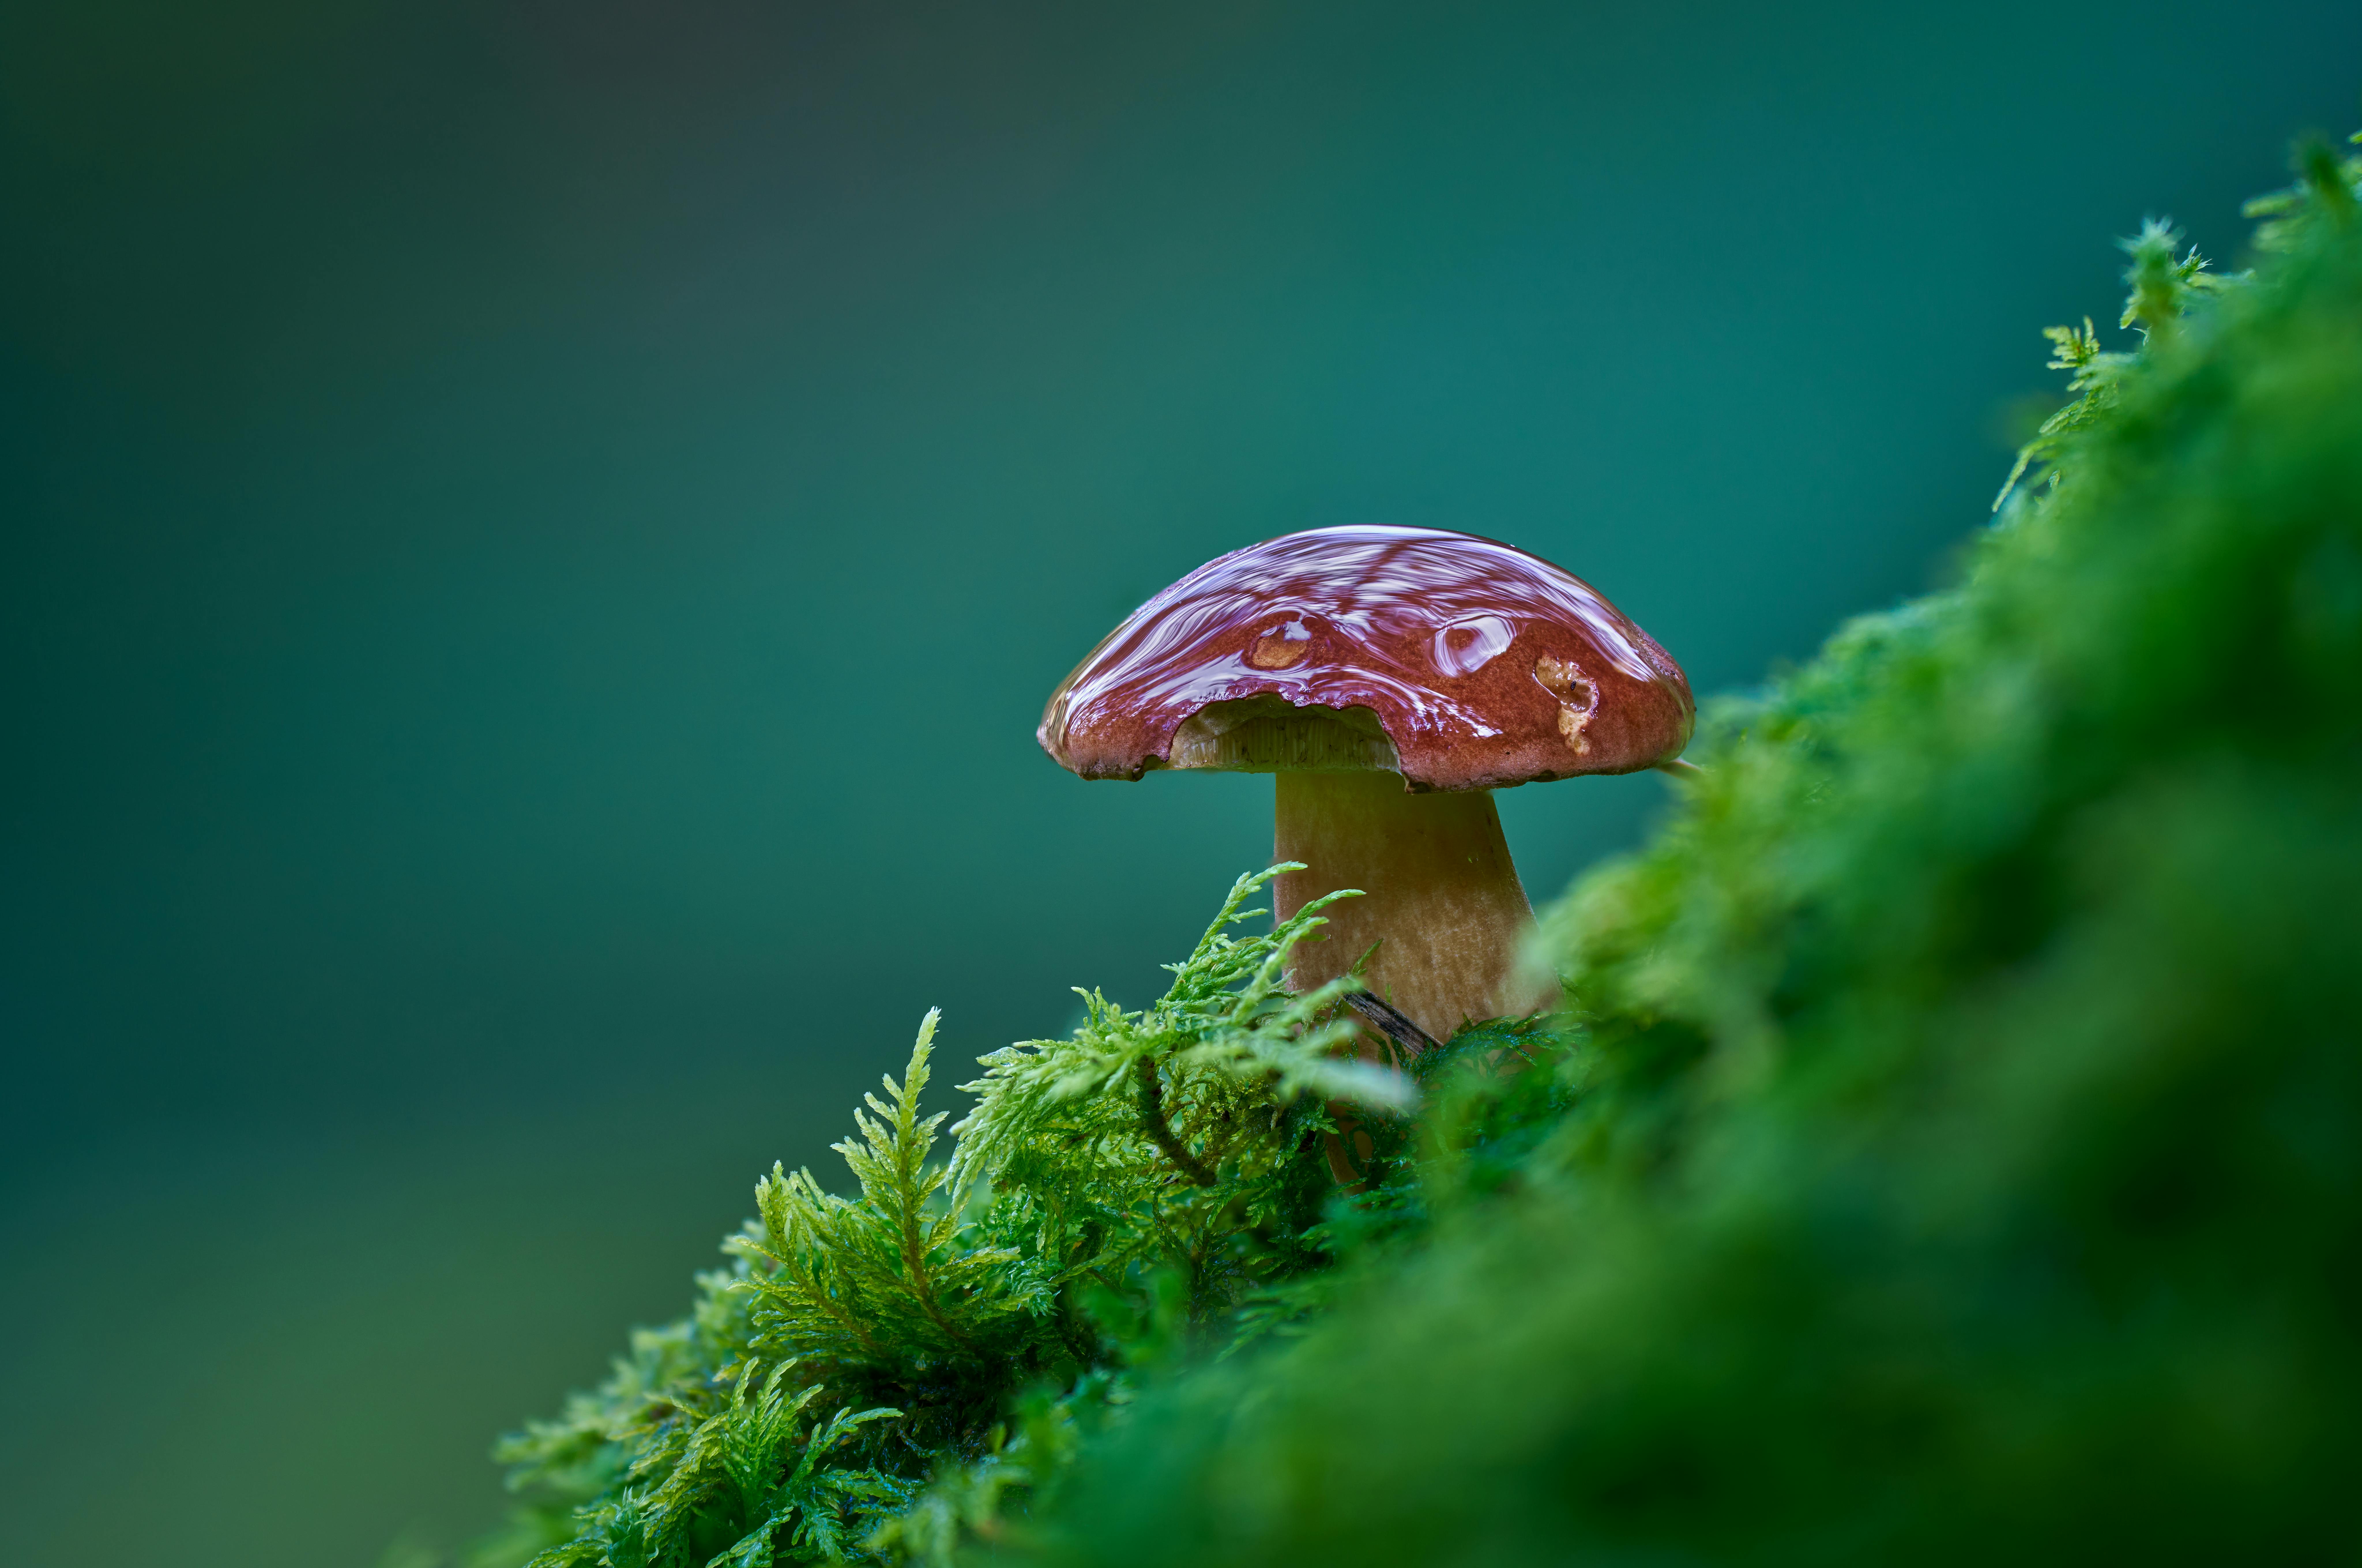
natural, water, mushroom, plant, terrestrial plant, natural landscape, fawn, grass, agaricaceae, groundcover, fungus, landscape, People in nature, bolete, edible mushroom, forest, non vascular land plant, macro photography, soil, wood, electric blue, ingredient, medicinal mushroom, agaric, twig, grassland, wildlife, plant stem, agaricomycetes, moss, russula integra, natural foods, moisture, pezizales, still life photography, sky, penny bun